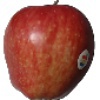
Label: Apple Red 1